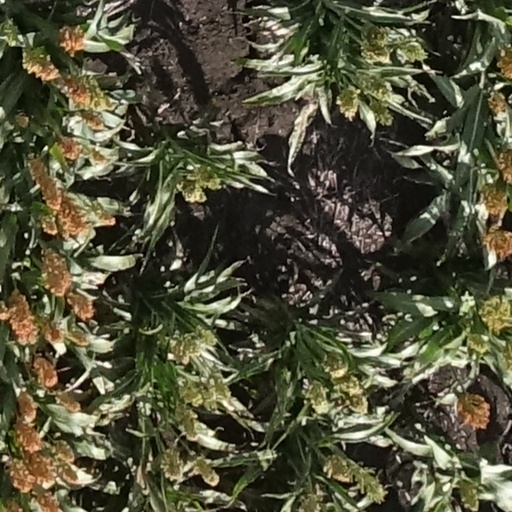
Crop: sorghum